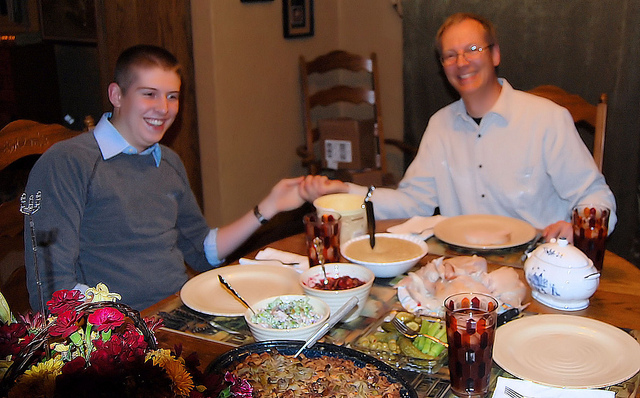
user: Given an image and a question. Answer the question in a short answer. Question: What are these men about to do? Short Answer:
assistant: pray